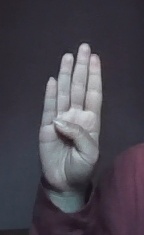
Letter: kaaf